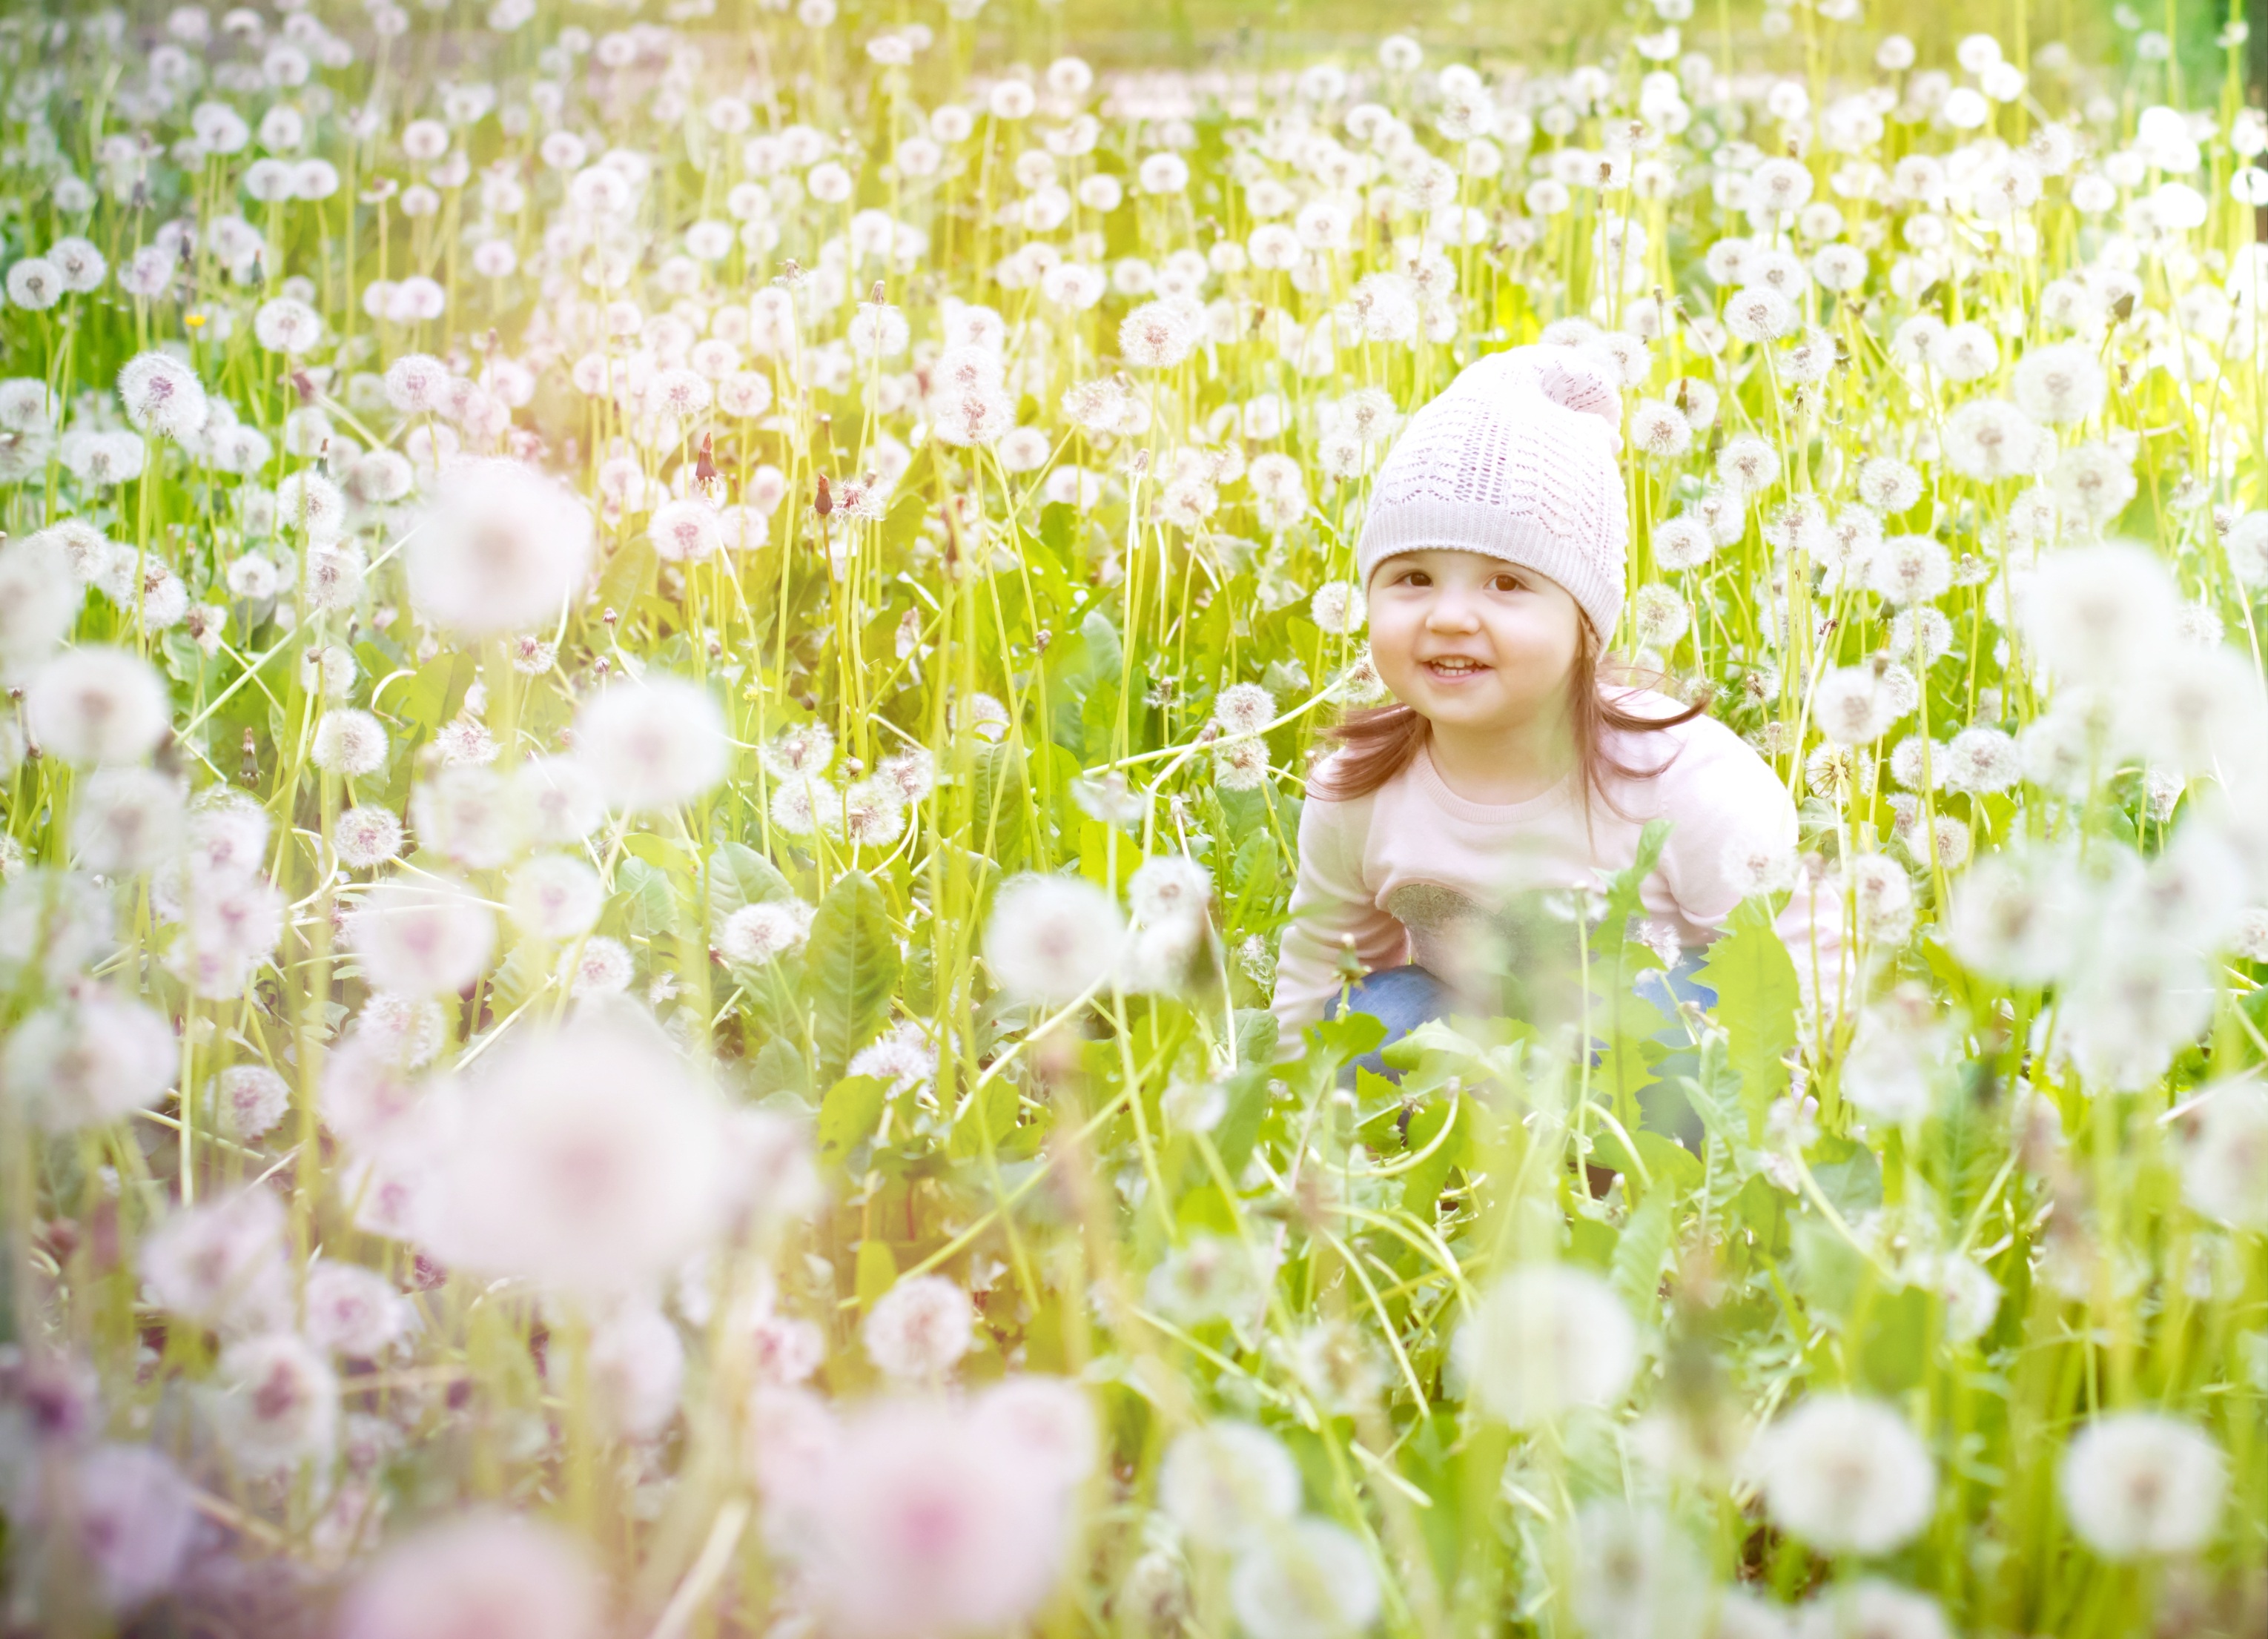
nature, grass, blossom, plant, girl, sun, field, lawn, meadow, dandelion, sunlight, flower, cute, spring, green, freedom, agriculture, fun, happy, joy, flowering plant, land plant